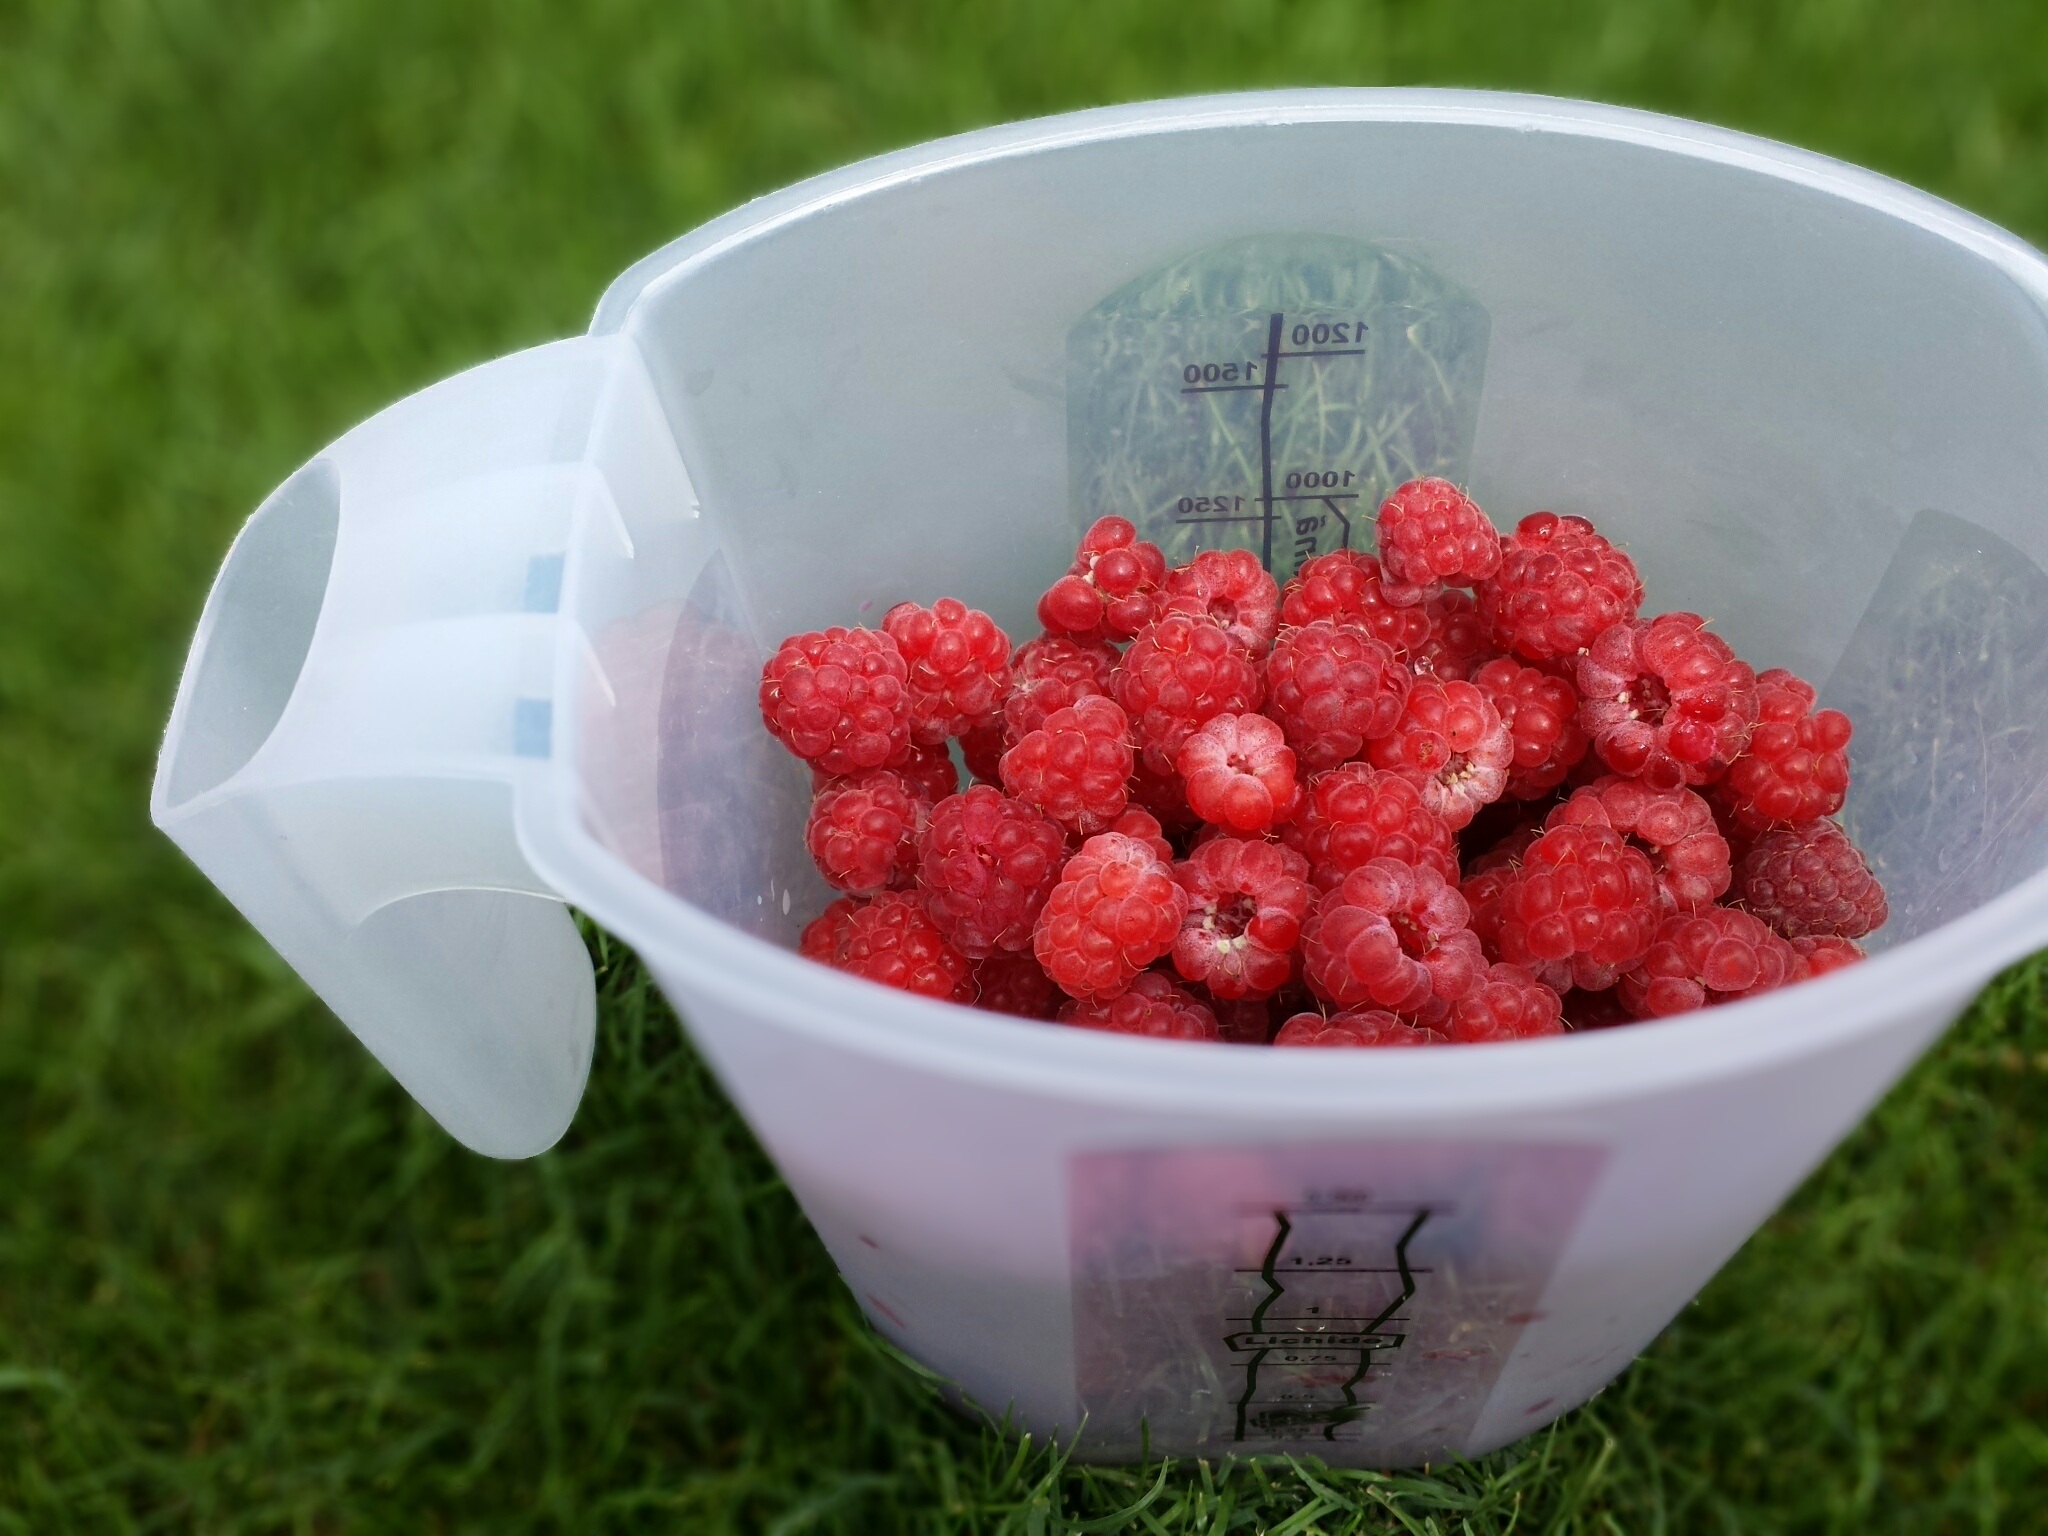
plant, raspberry, fruit, berry, flower, food, produce, blackberry, strawberry, picnic, raspberries, fruits, strawberries, frutti di bosco